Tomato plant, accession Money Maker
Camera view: bottom (45 deg); turntable rotation: 300 degrees
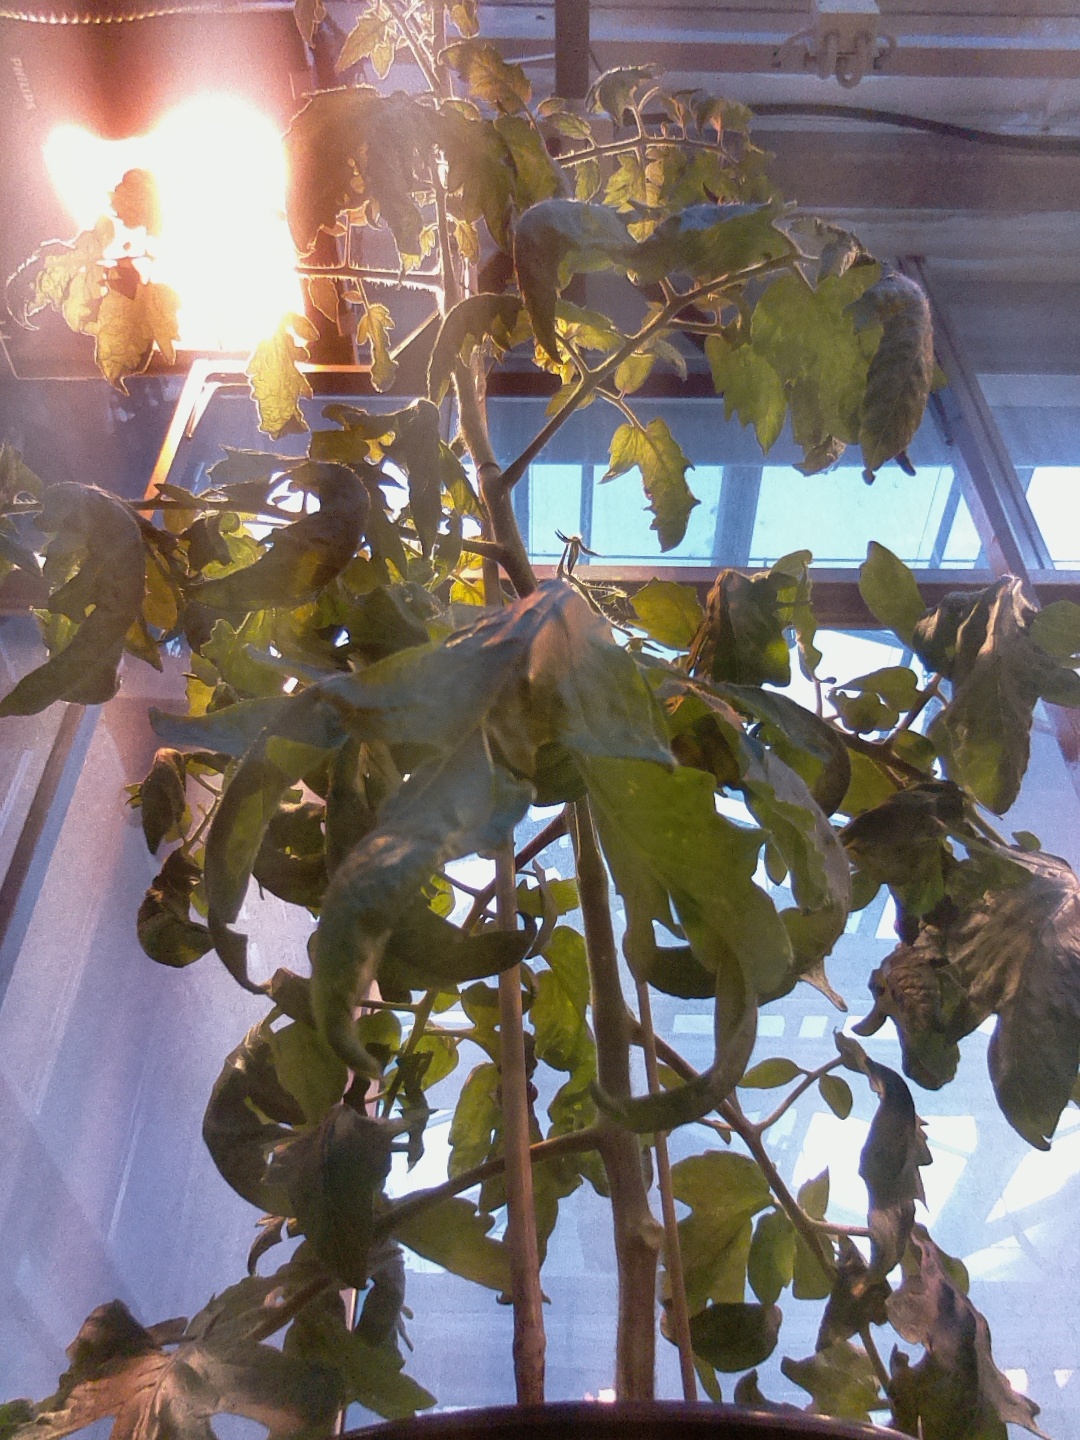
BBCH growth stage 70: Fruits at the main stem or branches visibles